Japanese craft

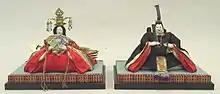
dolls of the emperor and empress

The takes place every year with the aim of reaching out to the public. In 2015, the Museum of Arts and Design in New York exhibited a number of modern artists in an effort to introduce Japanese craft to an international audience. In 2020 the Victoria and Albert Museum exhibition "Kimono: Kyoto to Catwalk" "presented the kimono as a dynamic and constantly evolving icon of fashion." The show, which was described as "a revelation" and "unmissable", was subsequently displayed at the V&A Dundee.